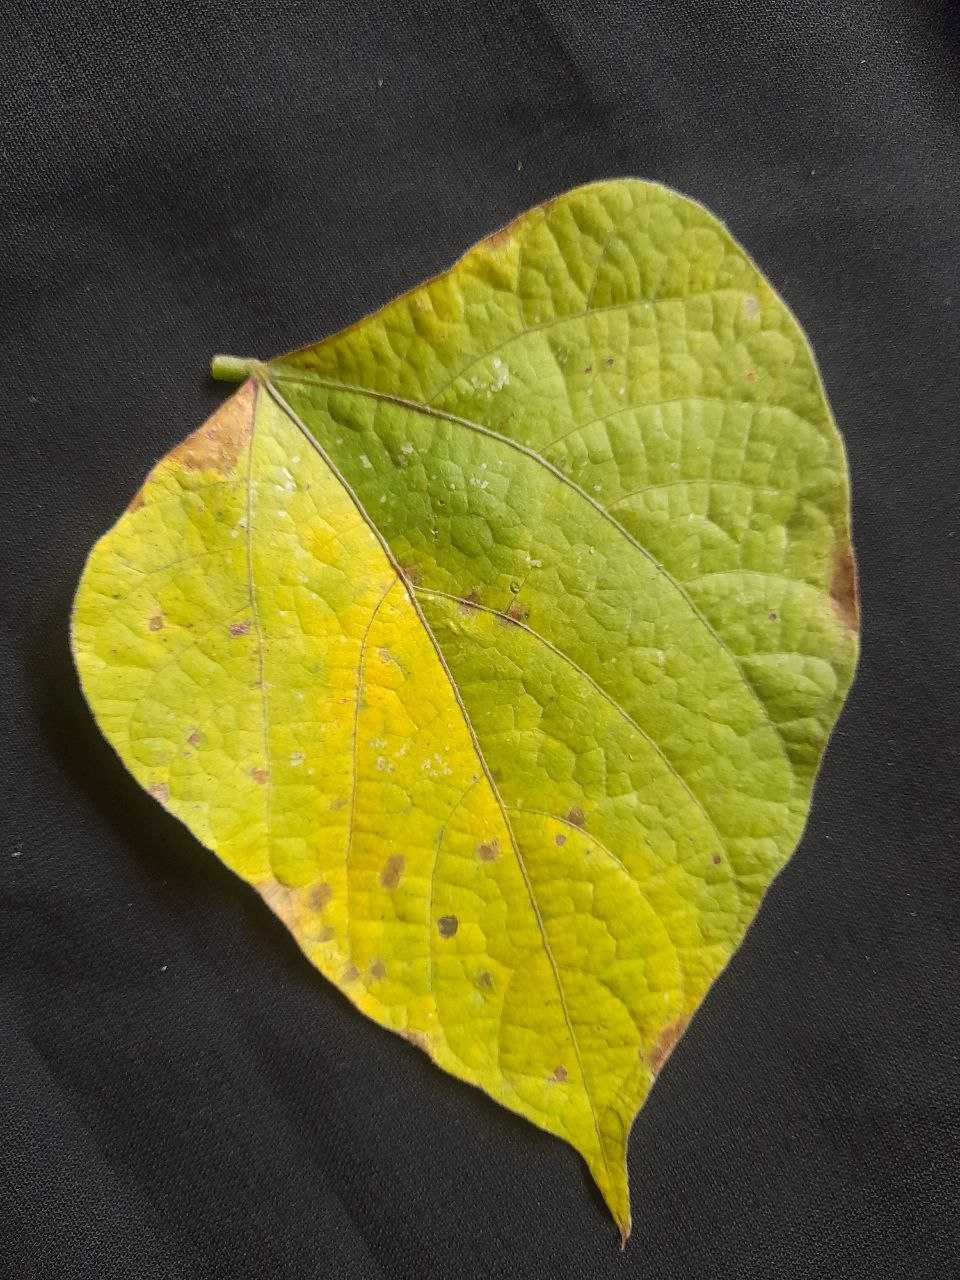
Crop: bean
Leaf condition: Rust